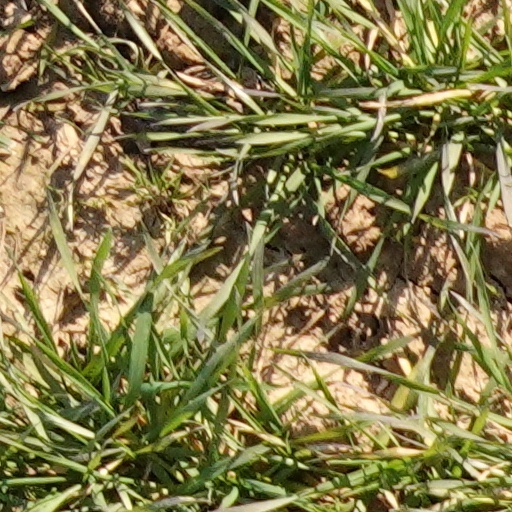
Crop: wheat